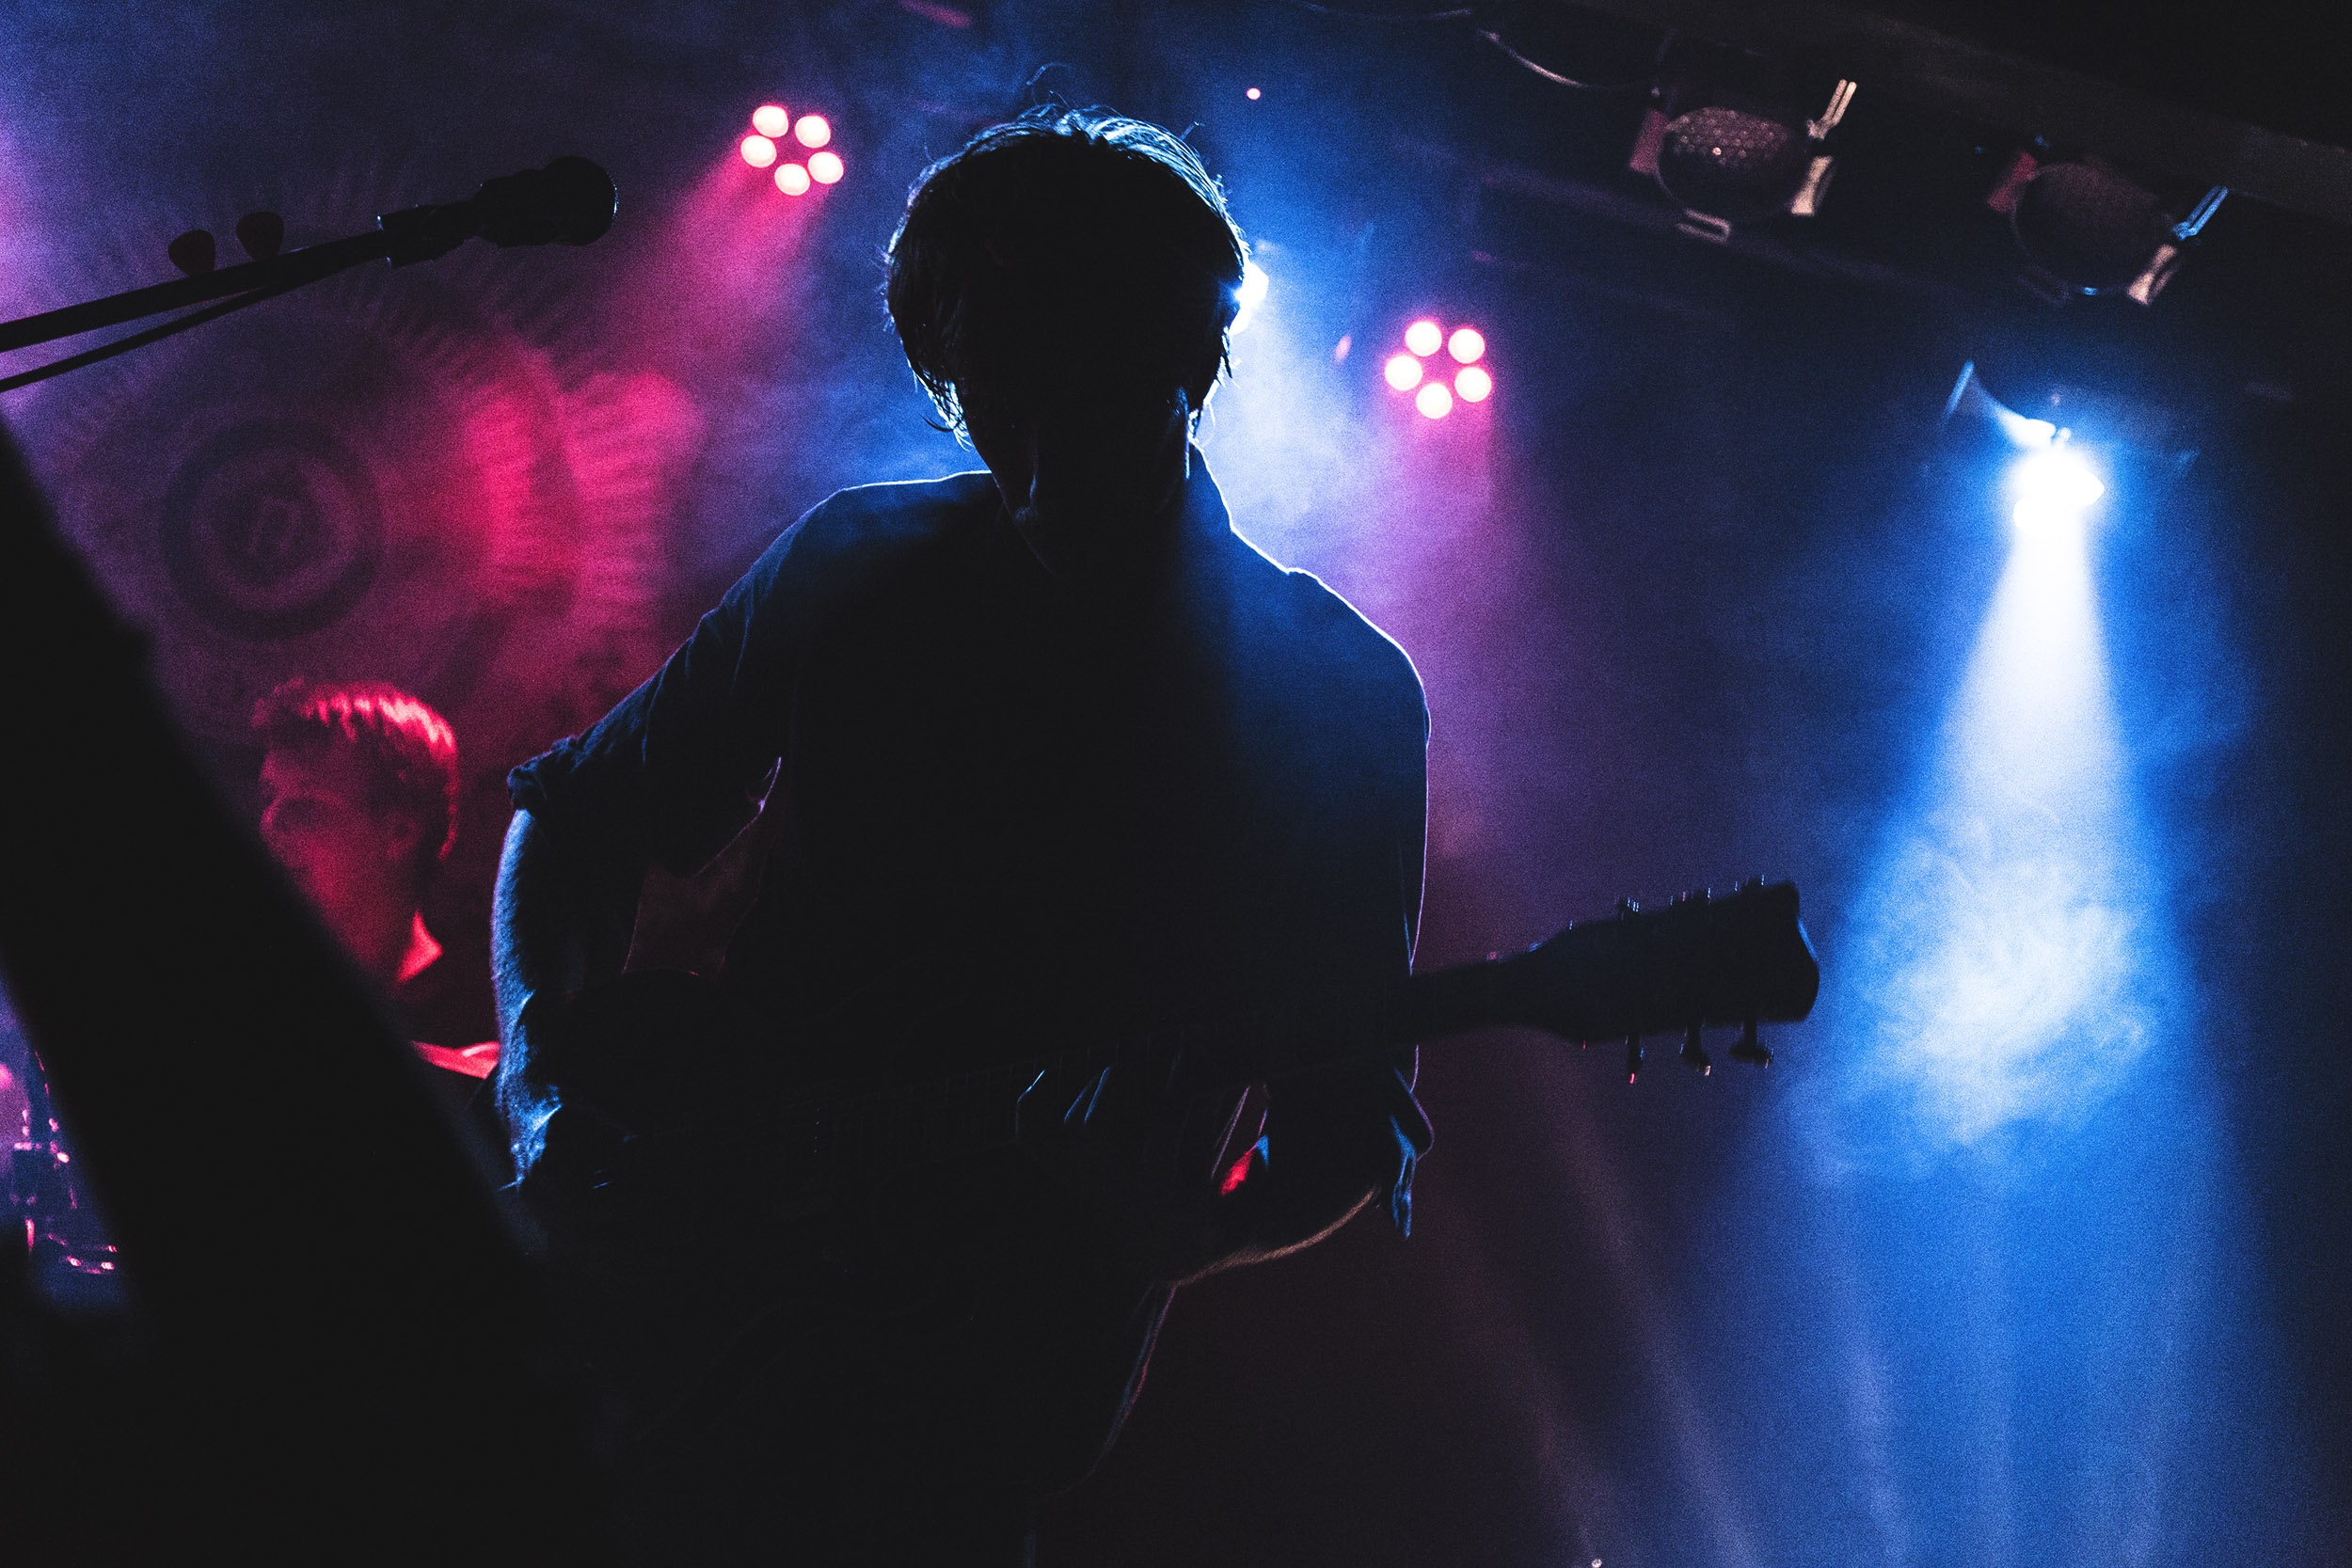
rock, music, concert, darkness, nightlife, musician, light show, stage, colors, performance, guitarist, drummer, entertainment, performing arts, rock concert